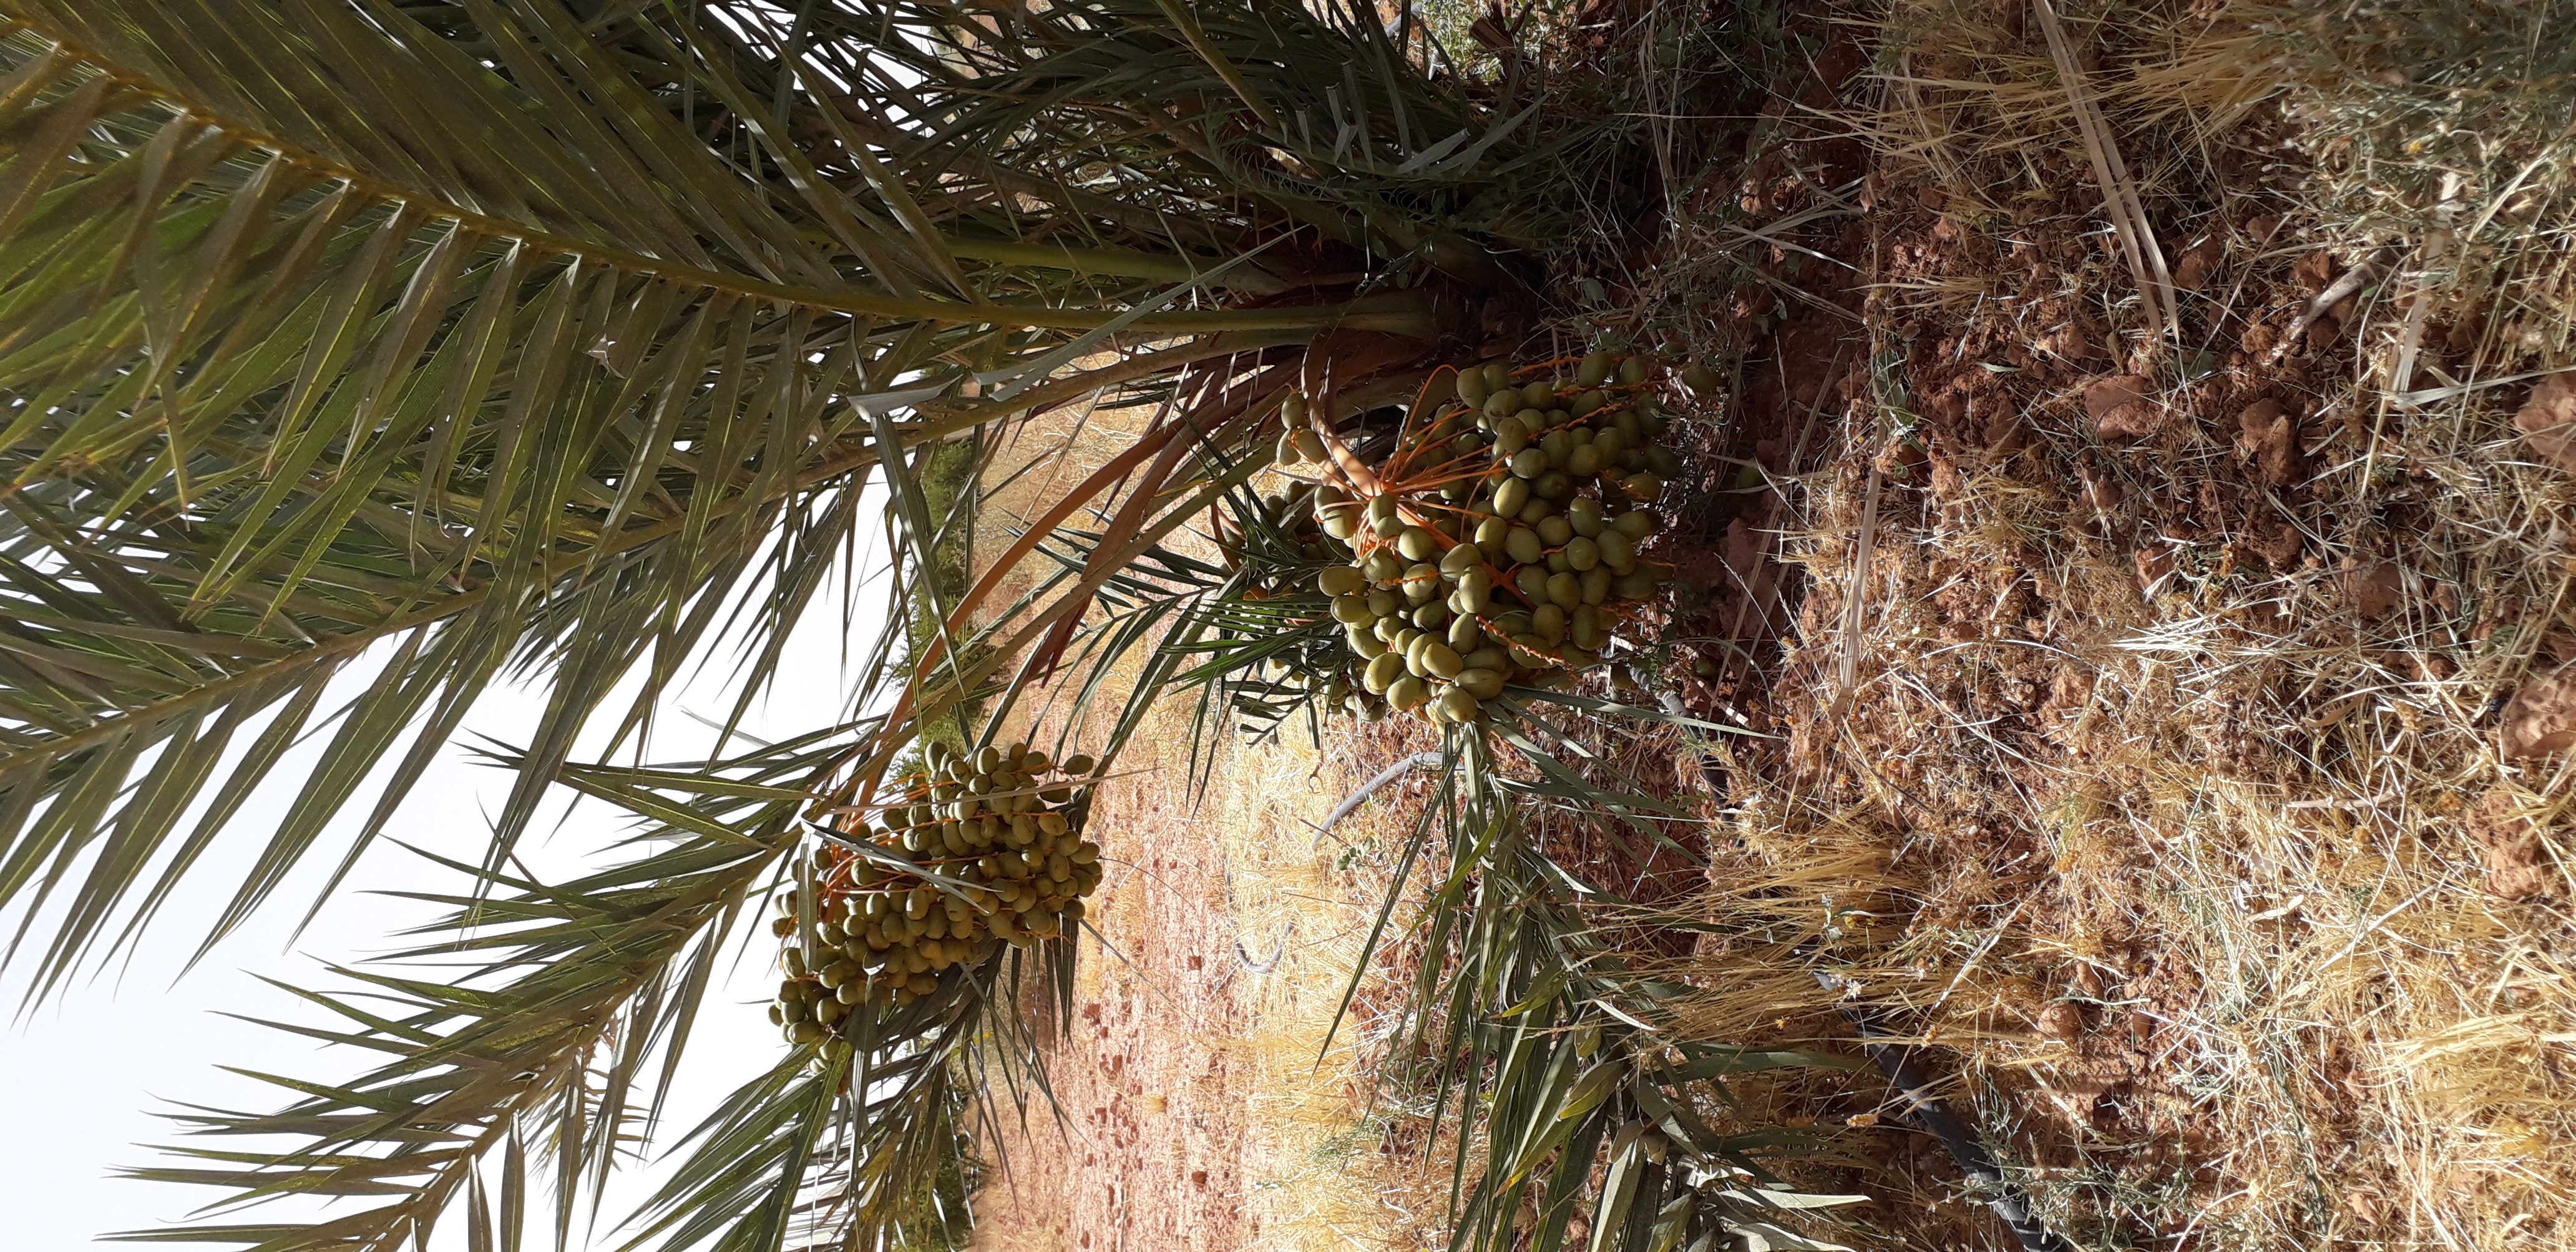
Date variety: Boufagous